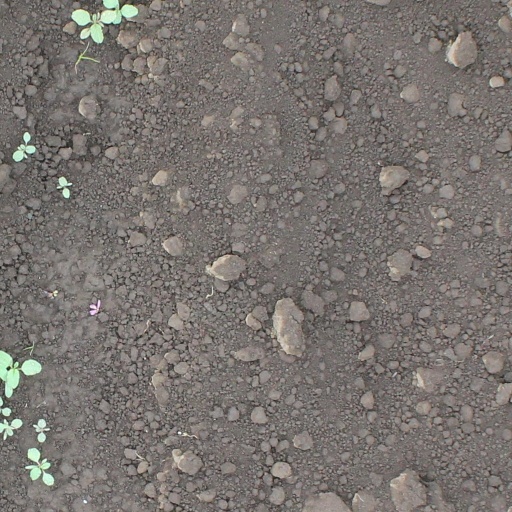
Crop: soybean